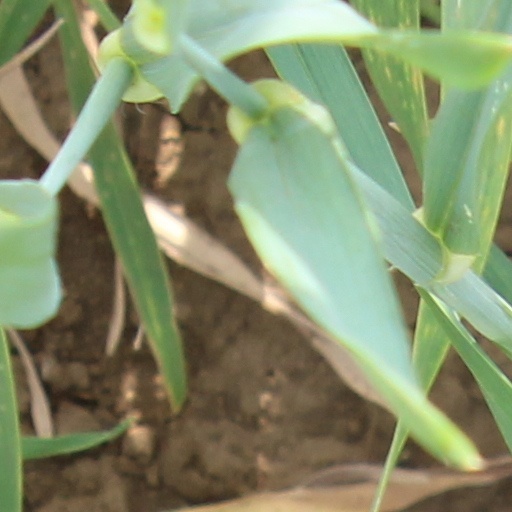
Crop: wheat